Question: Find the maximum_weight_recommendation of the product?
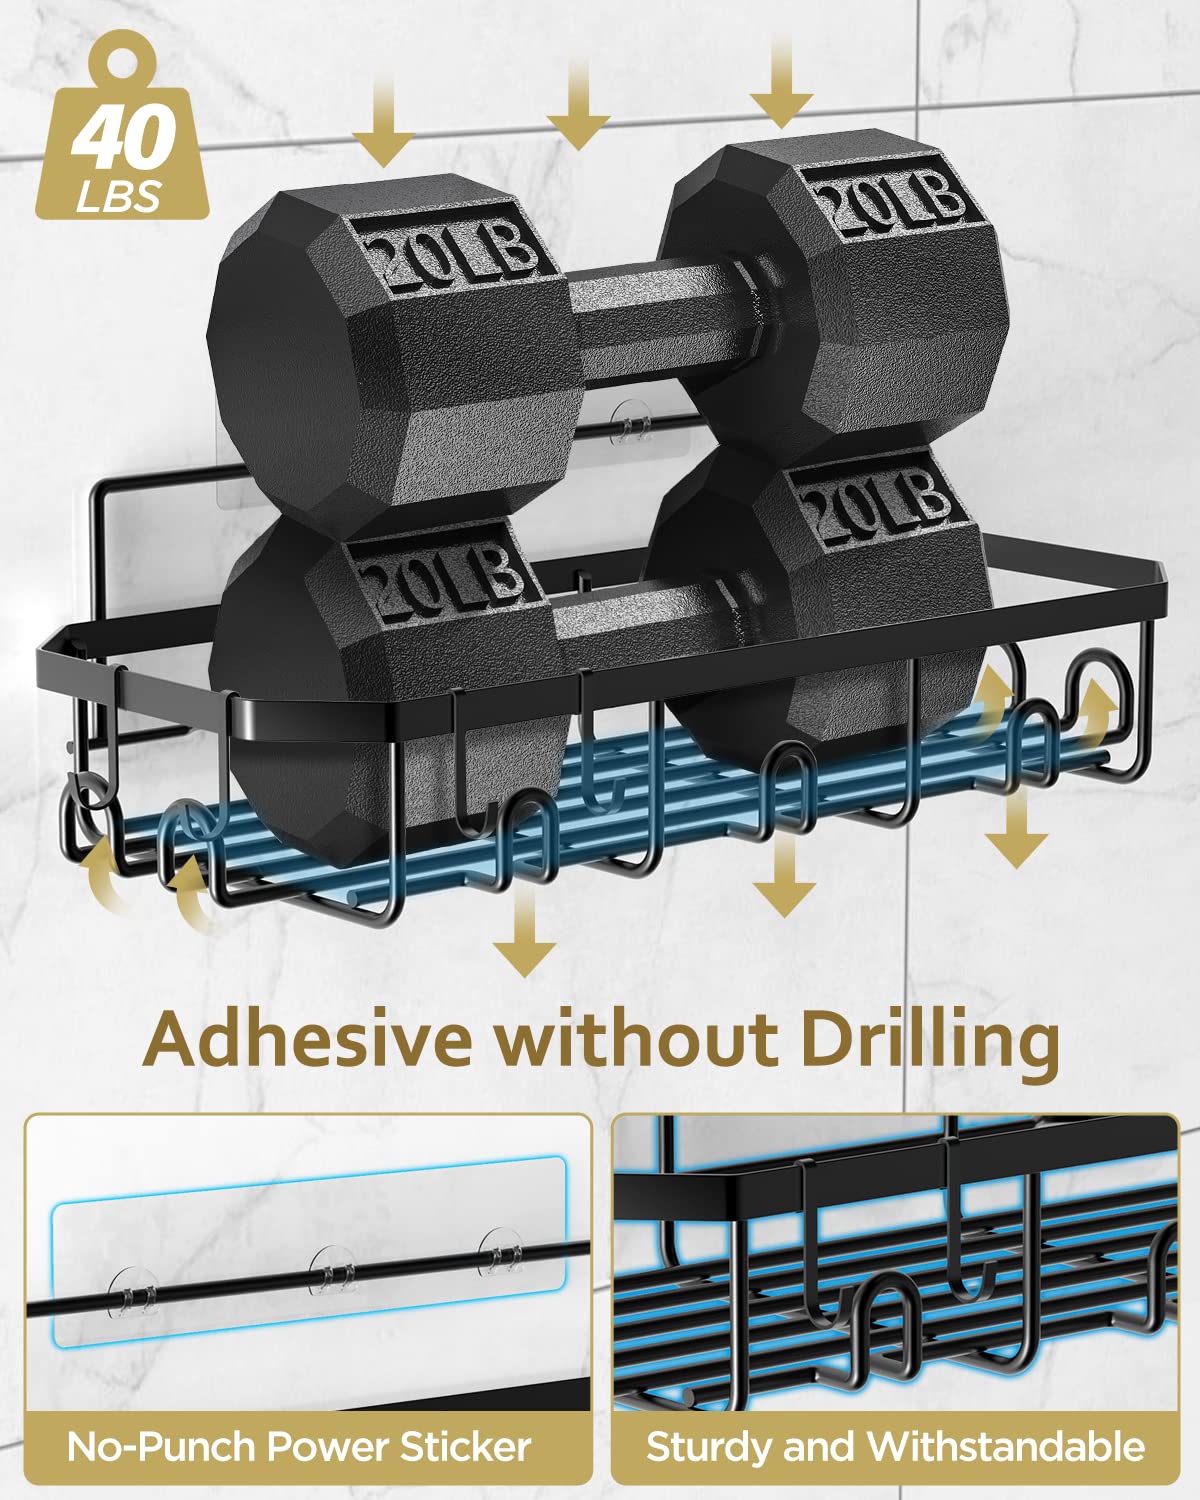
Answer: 20.0 pound